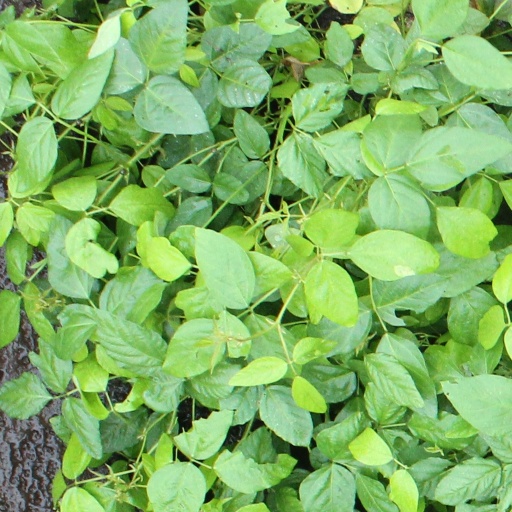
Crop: soybean